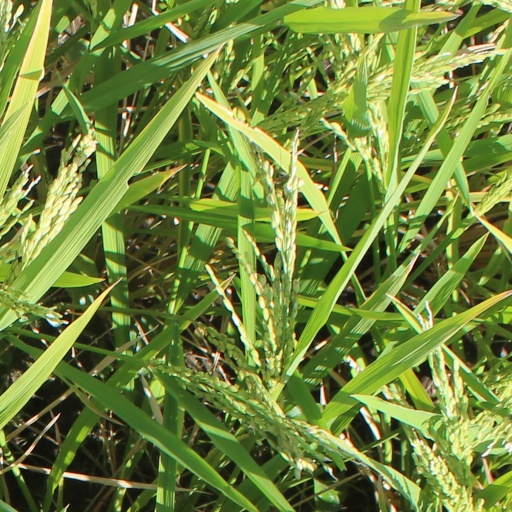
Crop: rice